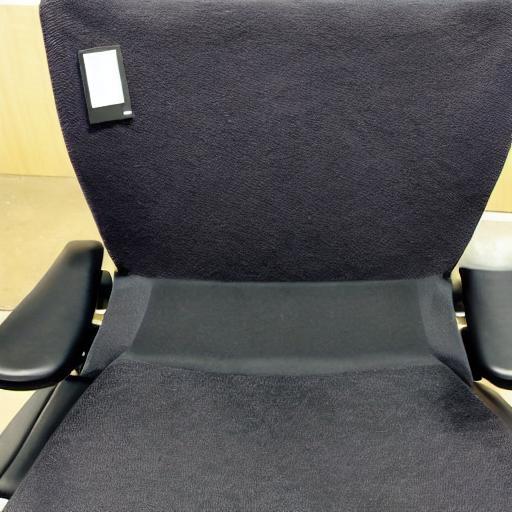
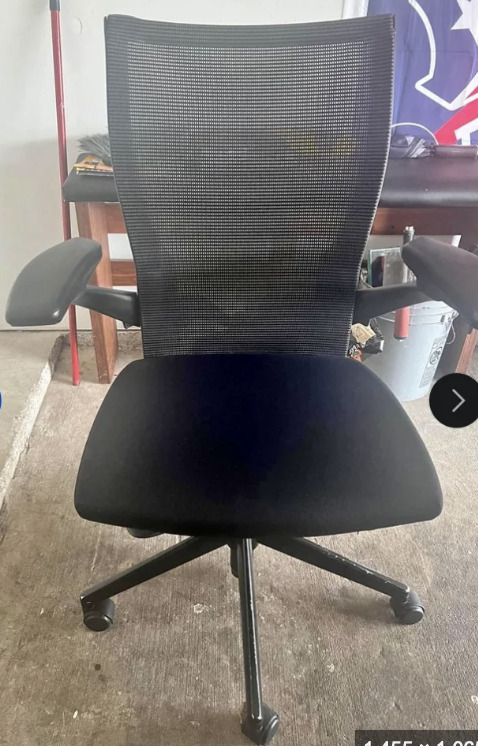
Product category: items_chair
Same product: no